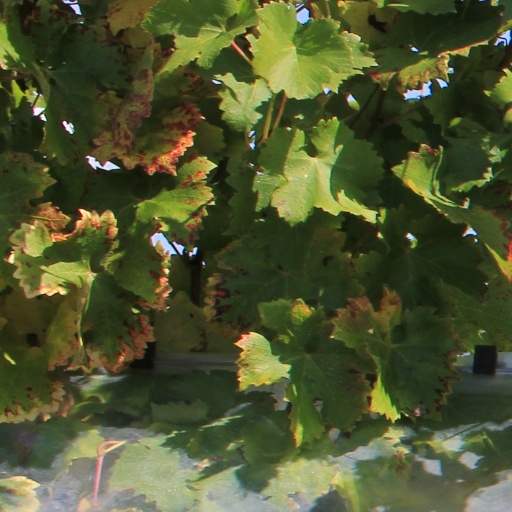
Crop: grape